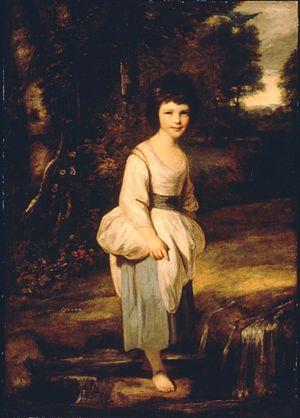
John FitzPatrick, 2ᵉ comte d'Upper Ossory FRS DL, titré Lord Gowran de 1751 à 1758, était un pair irlandais et un membre du parlement.
Anne Liddell était une noble anglaise et la première femme de Augustus FitzRoy dont elle a divorcé quand il était Premier ministre du Royaume-Uni. Elle avait une correspondance avec Horace Walpole.